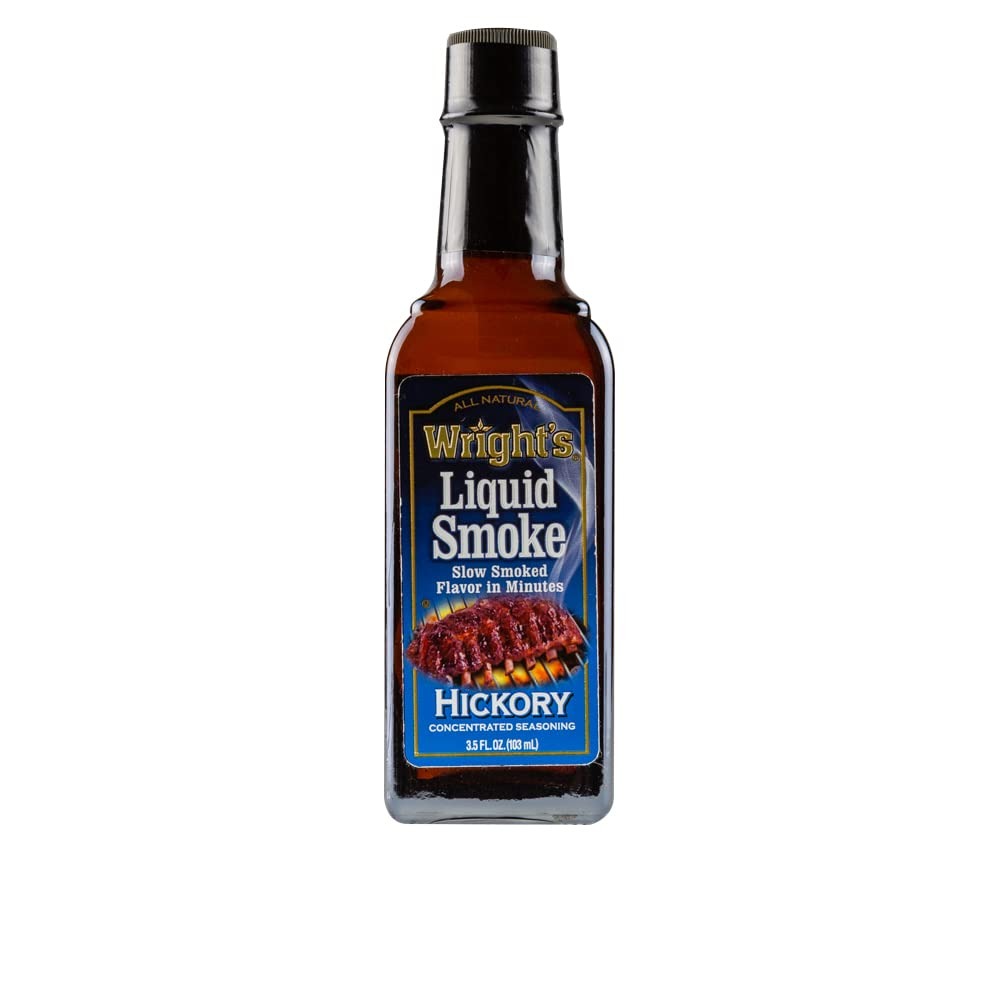
Item Name: Wright's Hickory Seasoning, Liquid Smoke, 3.5 oz
Bullet Point 1: All natural seasoning liquid
Bullet Point 2: Real BBQ taste
Value: 3.5
Unit: ounce

Price: 2.44